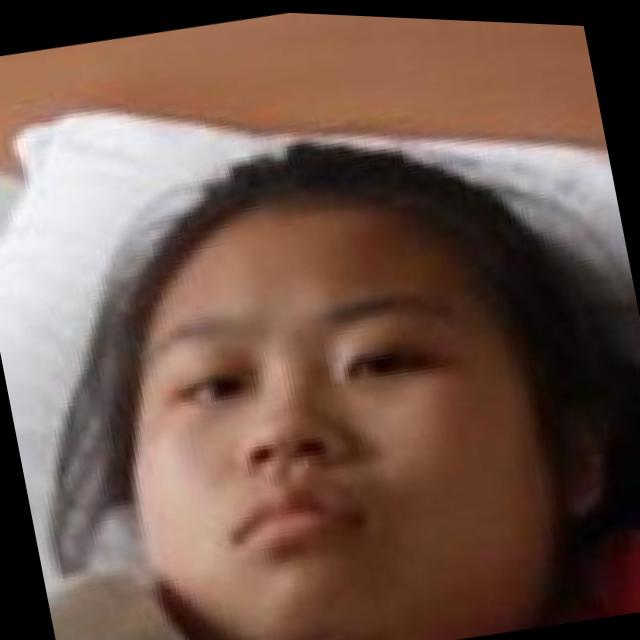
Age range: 13-20